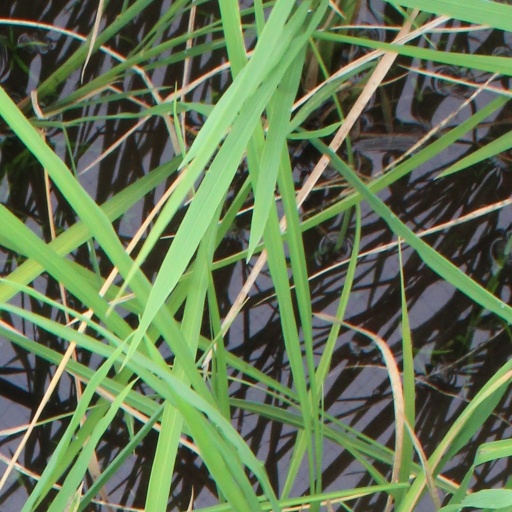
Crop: rice